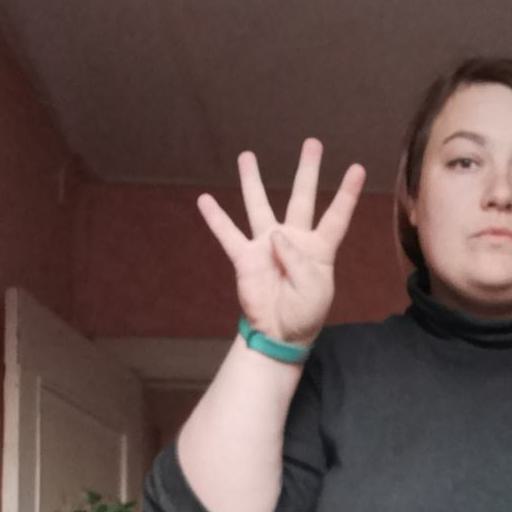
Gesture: four